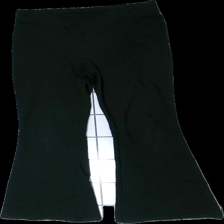
View: front
Type: Trousers
Category: Ladies
Brand: Missing
Colors: Black
Material: 100% viscose
Cut: Regular
Season: All
Smell: Minor
Price range: <50
Recommended usage: Reuse
Comment:  detergent smell